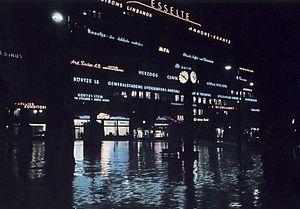
La maison Esselte, en suédois Esselte-huset, est un immeuble de bureaux du quartier de Norrmalm à Stockholm. Il est situé aux numéros 14 à 18 de la rue Vasagatan, en face de la gare centrale de la capitale suédoise.
Les enseignes lumineuses font à Stockholm autant partie du paysage urbain que l'architecture. Des panneaux publicitaires éclairés électriquement, ou des textes formés de lampes à incandescences, commencent à apparaitre au début du XXᵉ siècle. L'une des premières enseignes lumineuses, constituée de 1 361 ampoules de 25 watts, et qui vante les mérites du dentifrice Stomatol, est érigée en 1909 au sommet de l'ancien ascenseur Katarina dans le quartier de Slussen. Il s'agit aujourd'hui de la plus vieille enseigne lumineuse animée au monde.